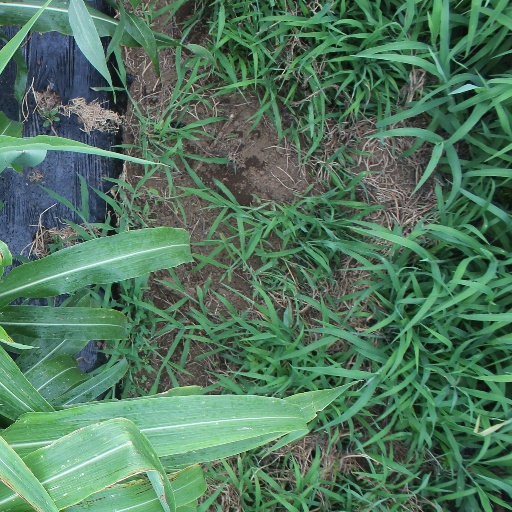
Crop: sorghum